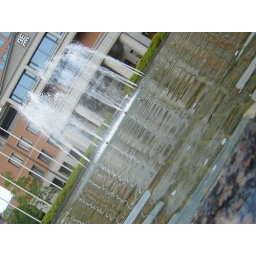
main building above water